Victoria Summer

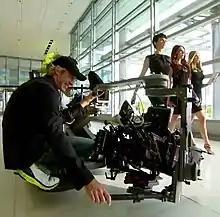
Michael Bay filming ""; actresses Abigail Klein, Melanie Specht, and Victoria Summer are walking in a corridor.

She appeared in "" as one of three executive assistants to Stanley Tucci's character. Summer also starred in "Game of Aces" (2016) as British nurse Eleanor Morgan opposite Chris Klein. In 2018, she played Kitty in "Garlic and Gunpowder" and also performed an original song she wrote live on set for the film.